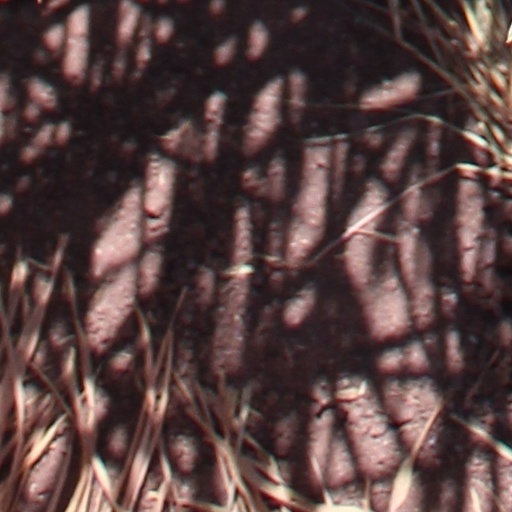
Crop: wheat